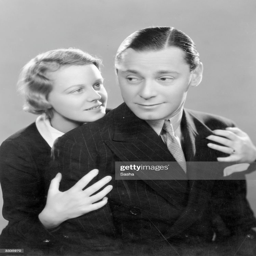
actors in a scene from a production .